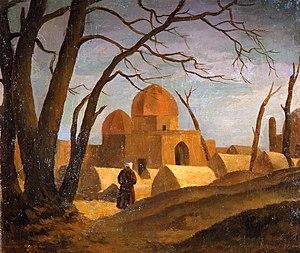
Amcheï Niourenberg est un peintre ukrainien, russe et soviétique, graphiste, critique d'art, auteur de mémoires.